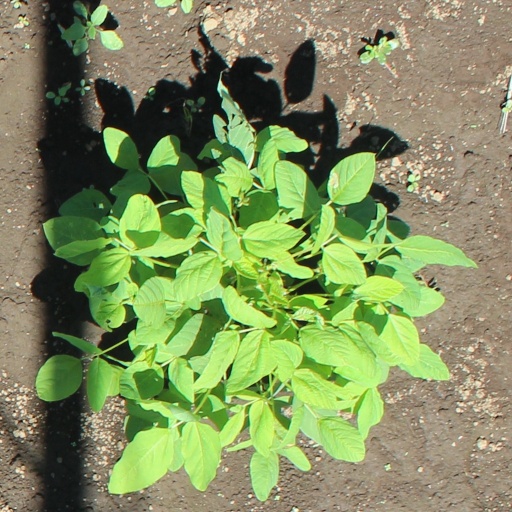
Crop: soybean